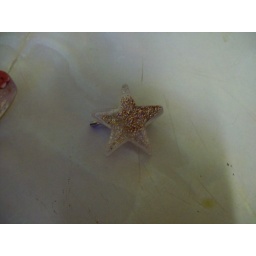
Star shaped resin brooch with orange and silver glitter embedded in it.